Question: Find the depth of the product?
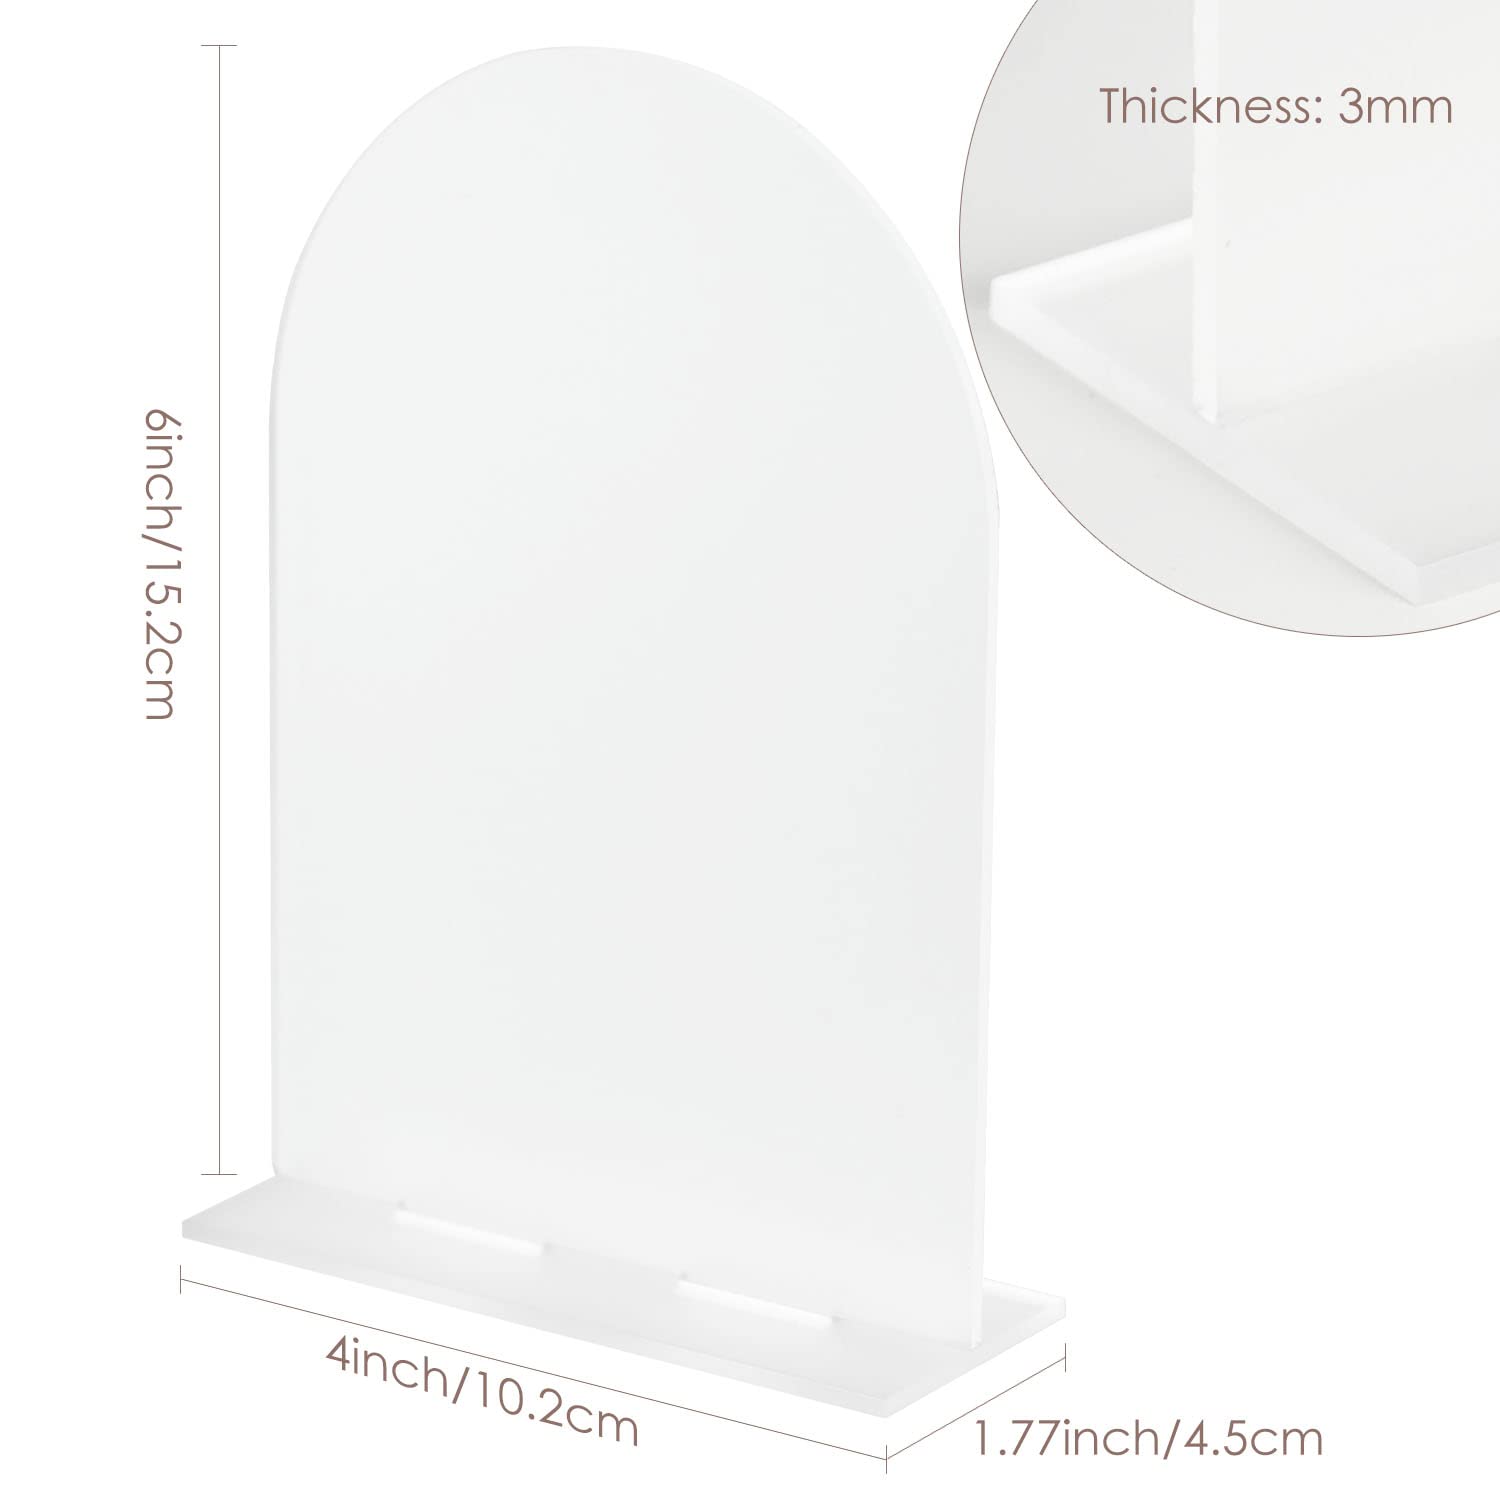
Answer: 15.2 centimetre